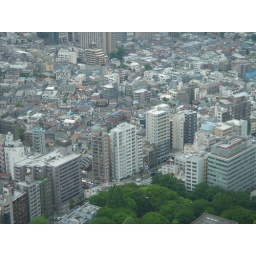
from the Tokyo city govt. building in Shinjuku--observatory on 45th floor